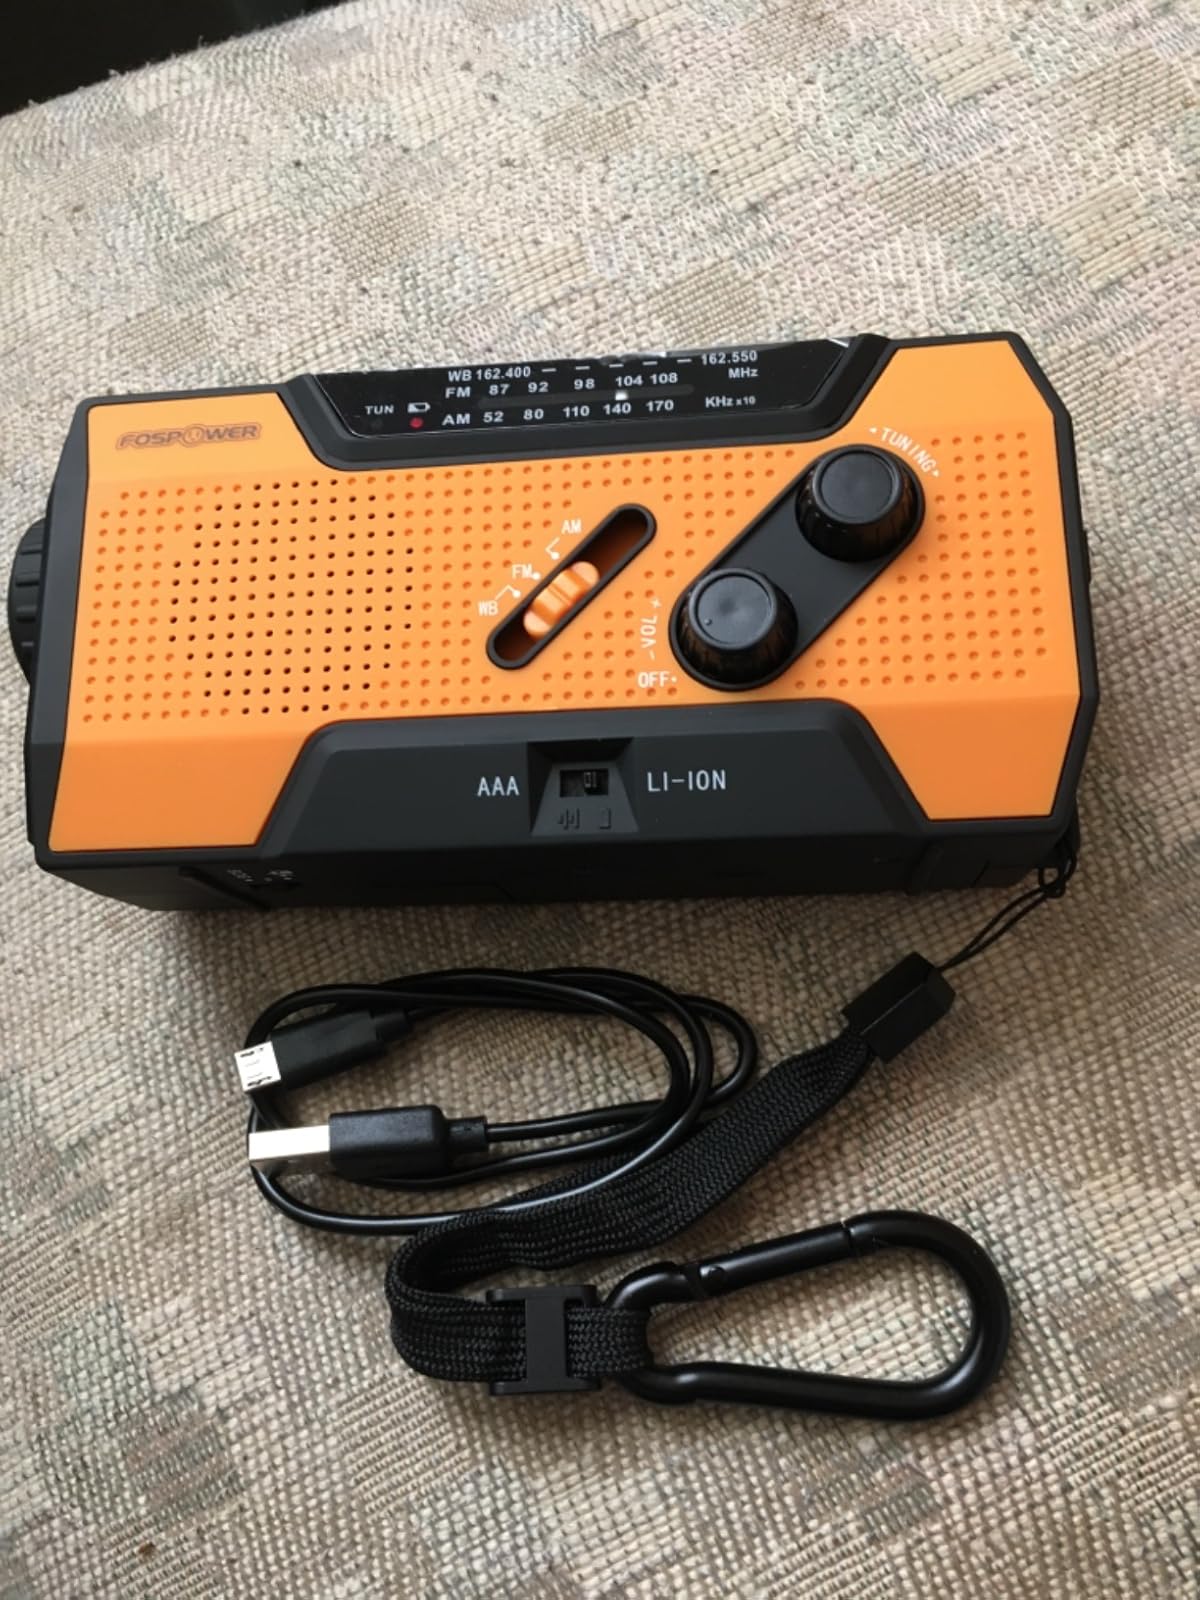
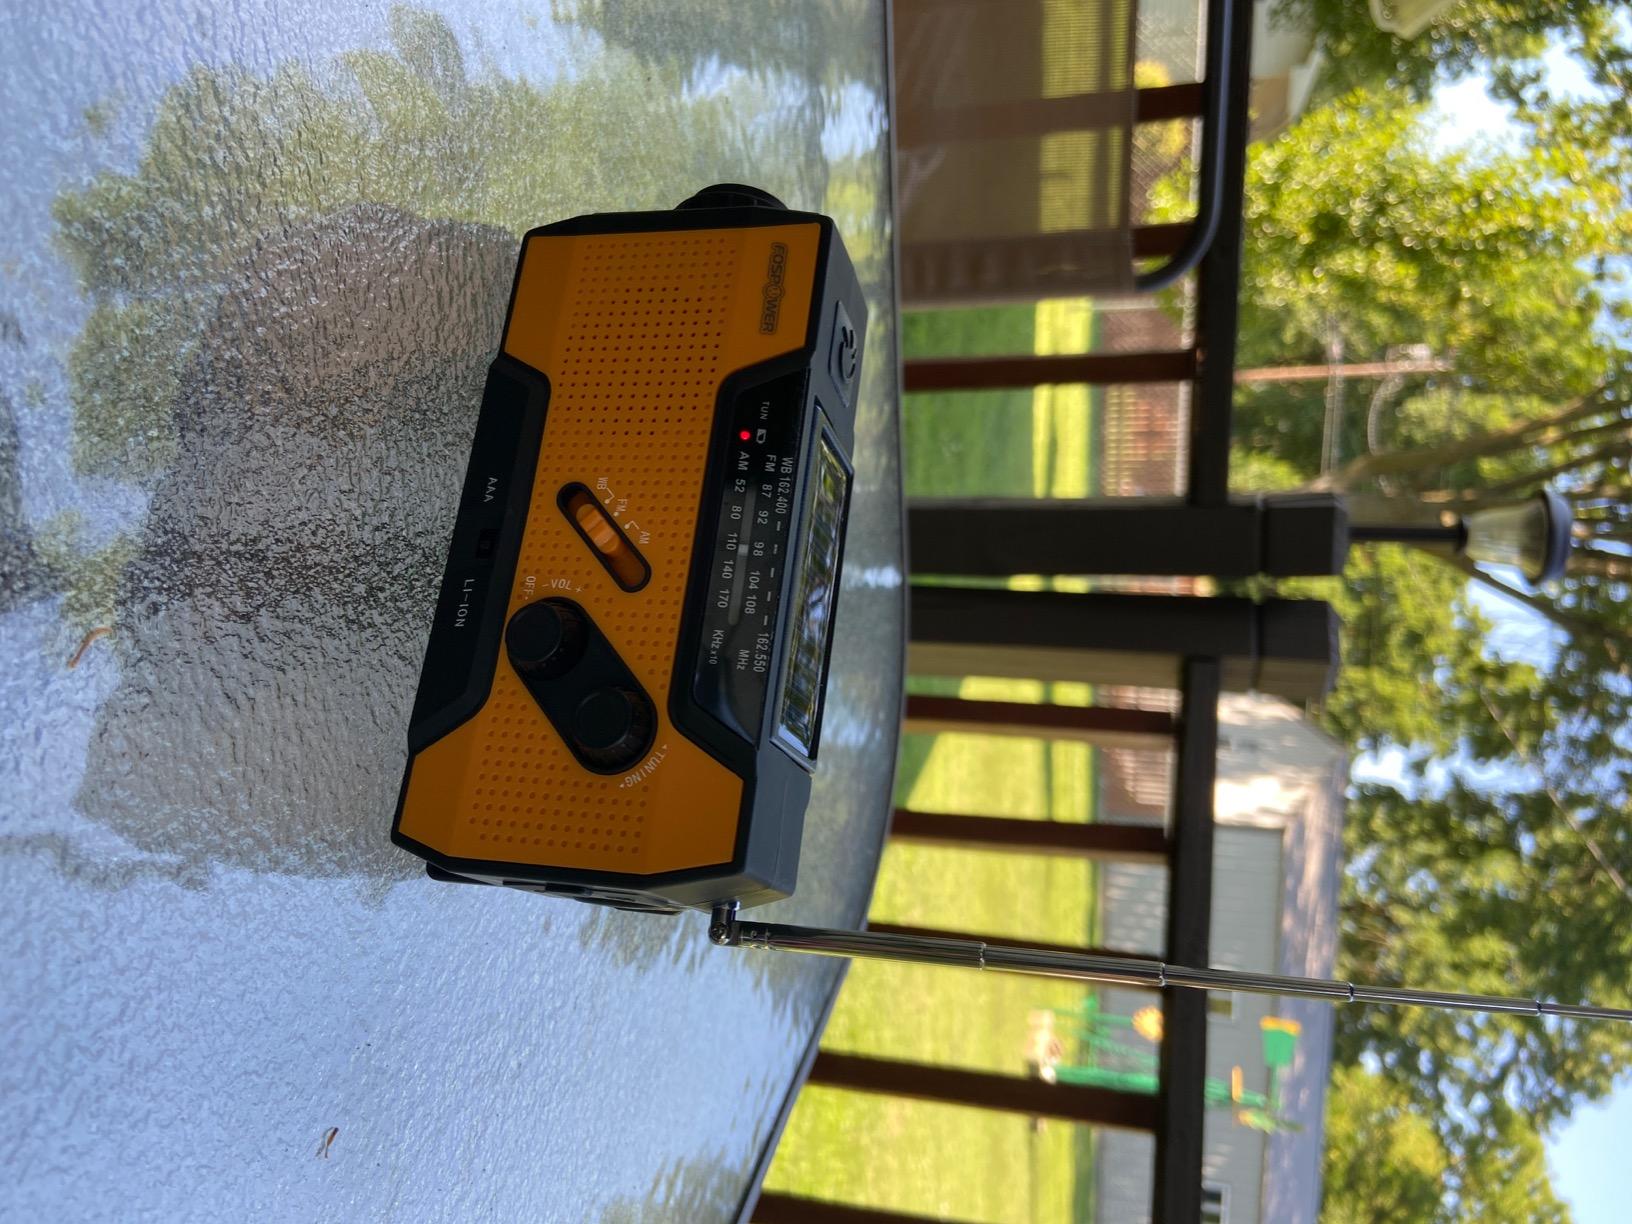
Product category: radio
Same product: yes